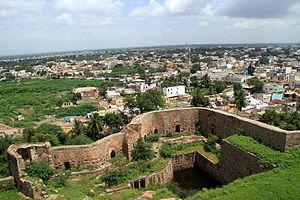
Le district de Koppal est l'un des trente districts de l'état du Karnataka, en Inde.